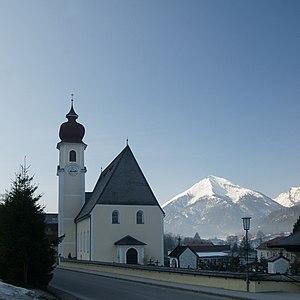
Achenkirch est une commune autrichienne du district de Schwaz dans le Tyrol.